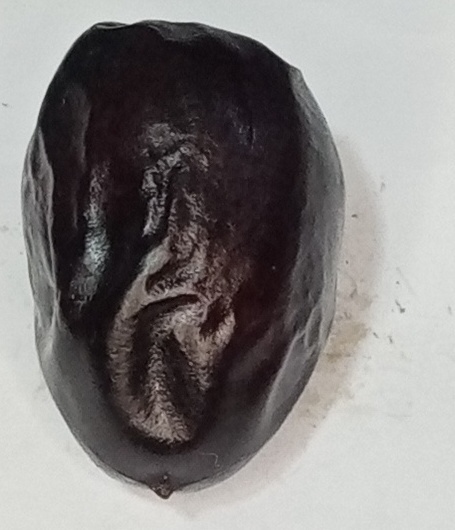
Variety: kupro
Size: large
Grade: grade-2